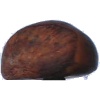
Label: chestnut